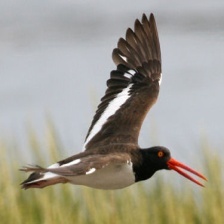
Species: OYSTER CATCHER
Scientific name: HAEMATOPUS
ImageNet parent category: oystercatcher